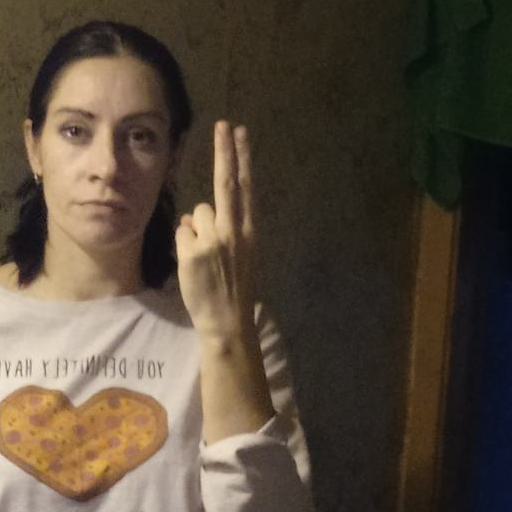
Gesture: two_up_inverted